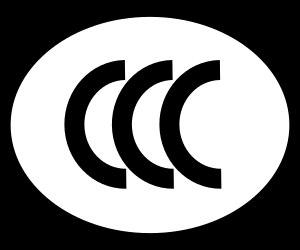
Le marquage CCC est le pendant chinois du marquage CE en Europe ou du marquage UL aux États-Unis. Il a pour objectif de protéger les consommateurs et les gens en veillant à ce que les produits mis en vente sur le marché chinois répondent aux normes internationales en la matière. Il est en application depuis août 2003.